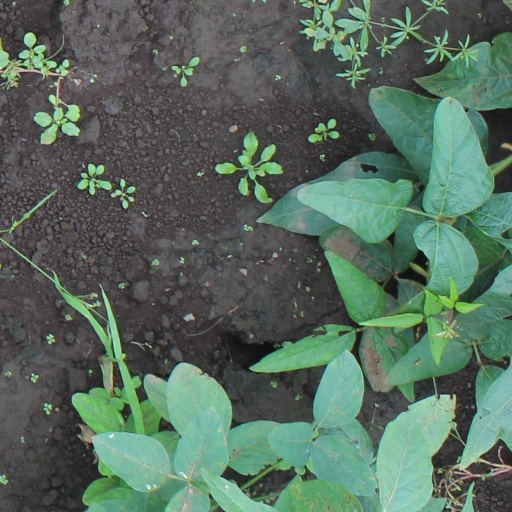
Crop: soybean